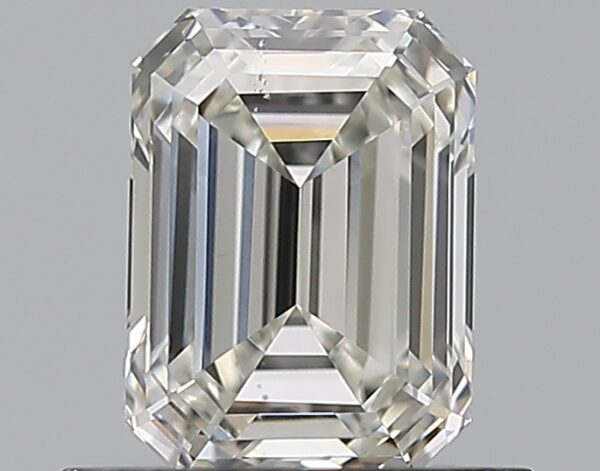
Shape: emerald
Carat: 0.72
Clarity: VS2
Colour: I
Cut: EX
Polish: EX
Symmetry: VG
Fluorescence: N
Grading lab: GIA
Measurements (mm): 5.91 x 4.36 x 2.9